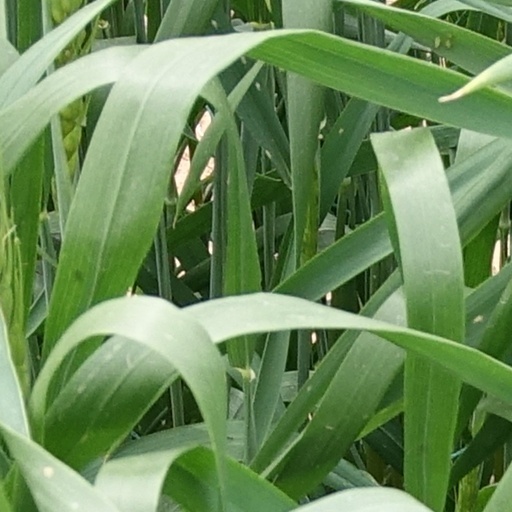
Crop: wheat